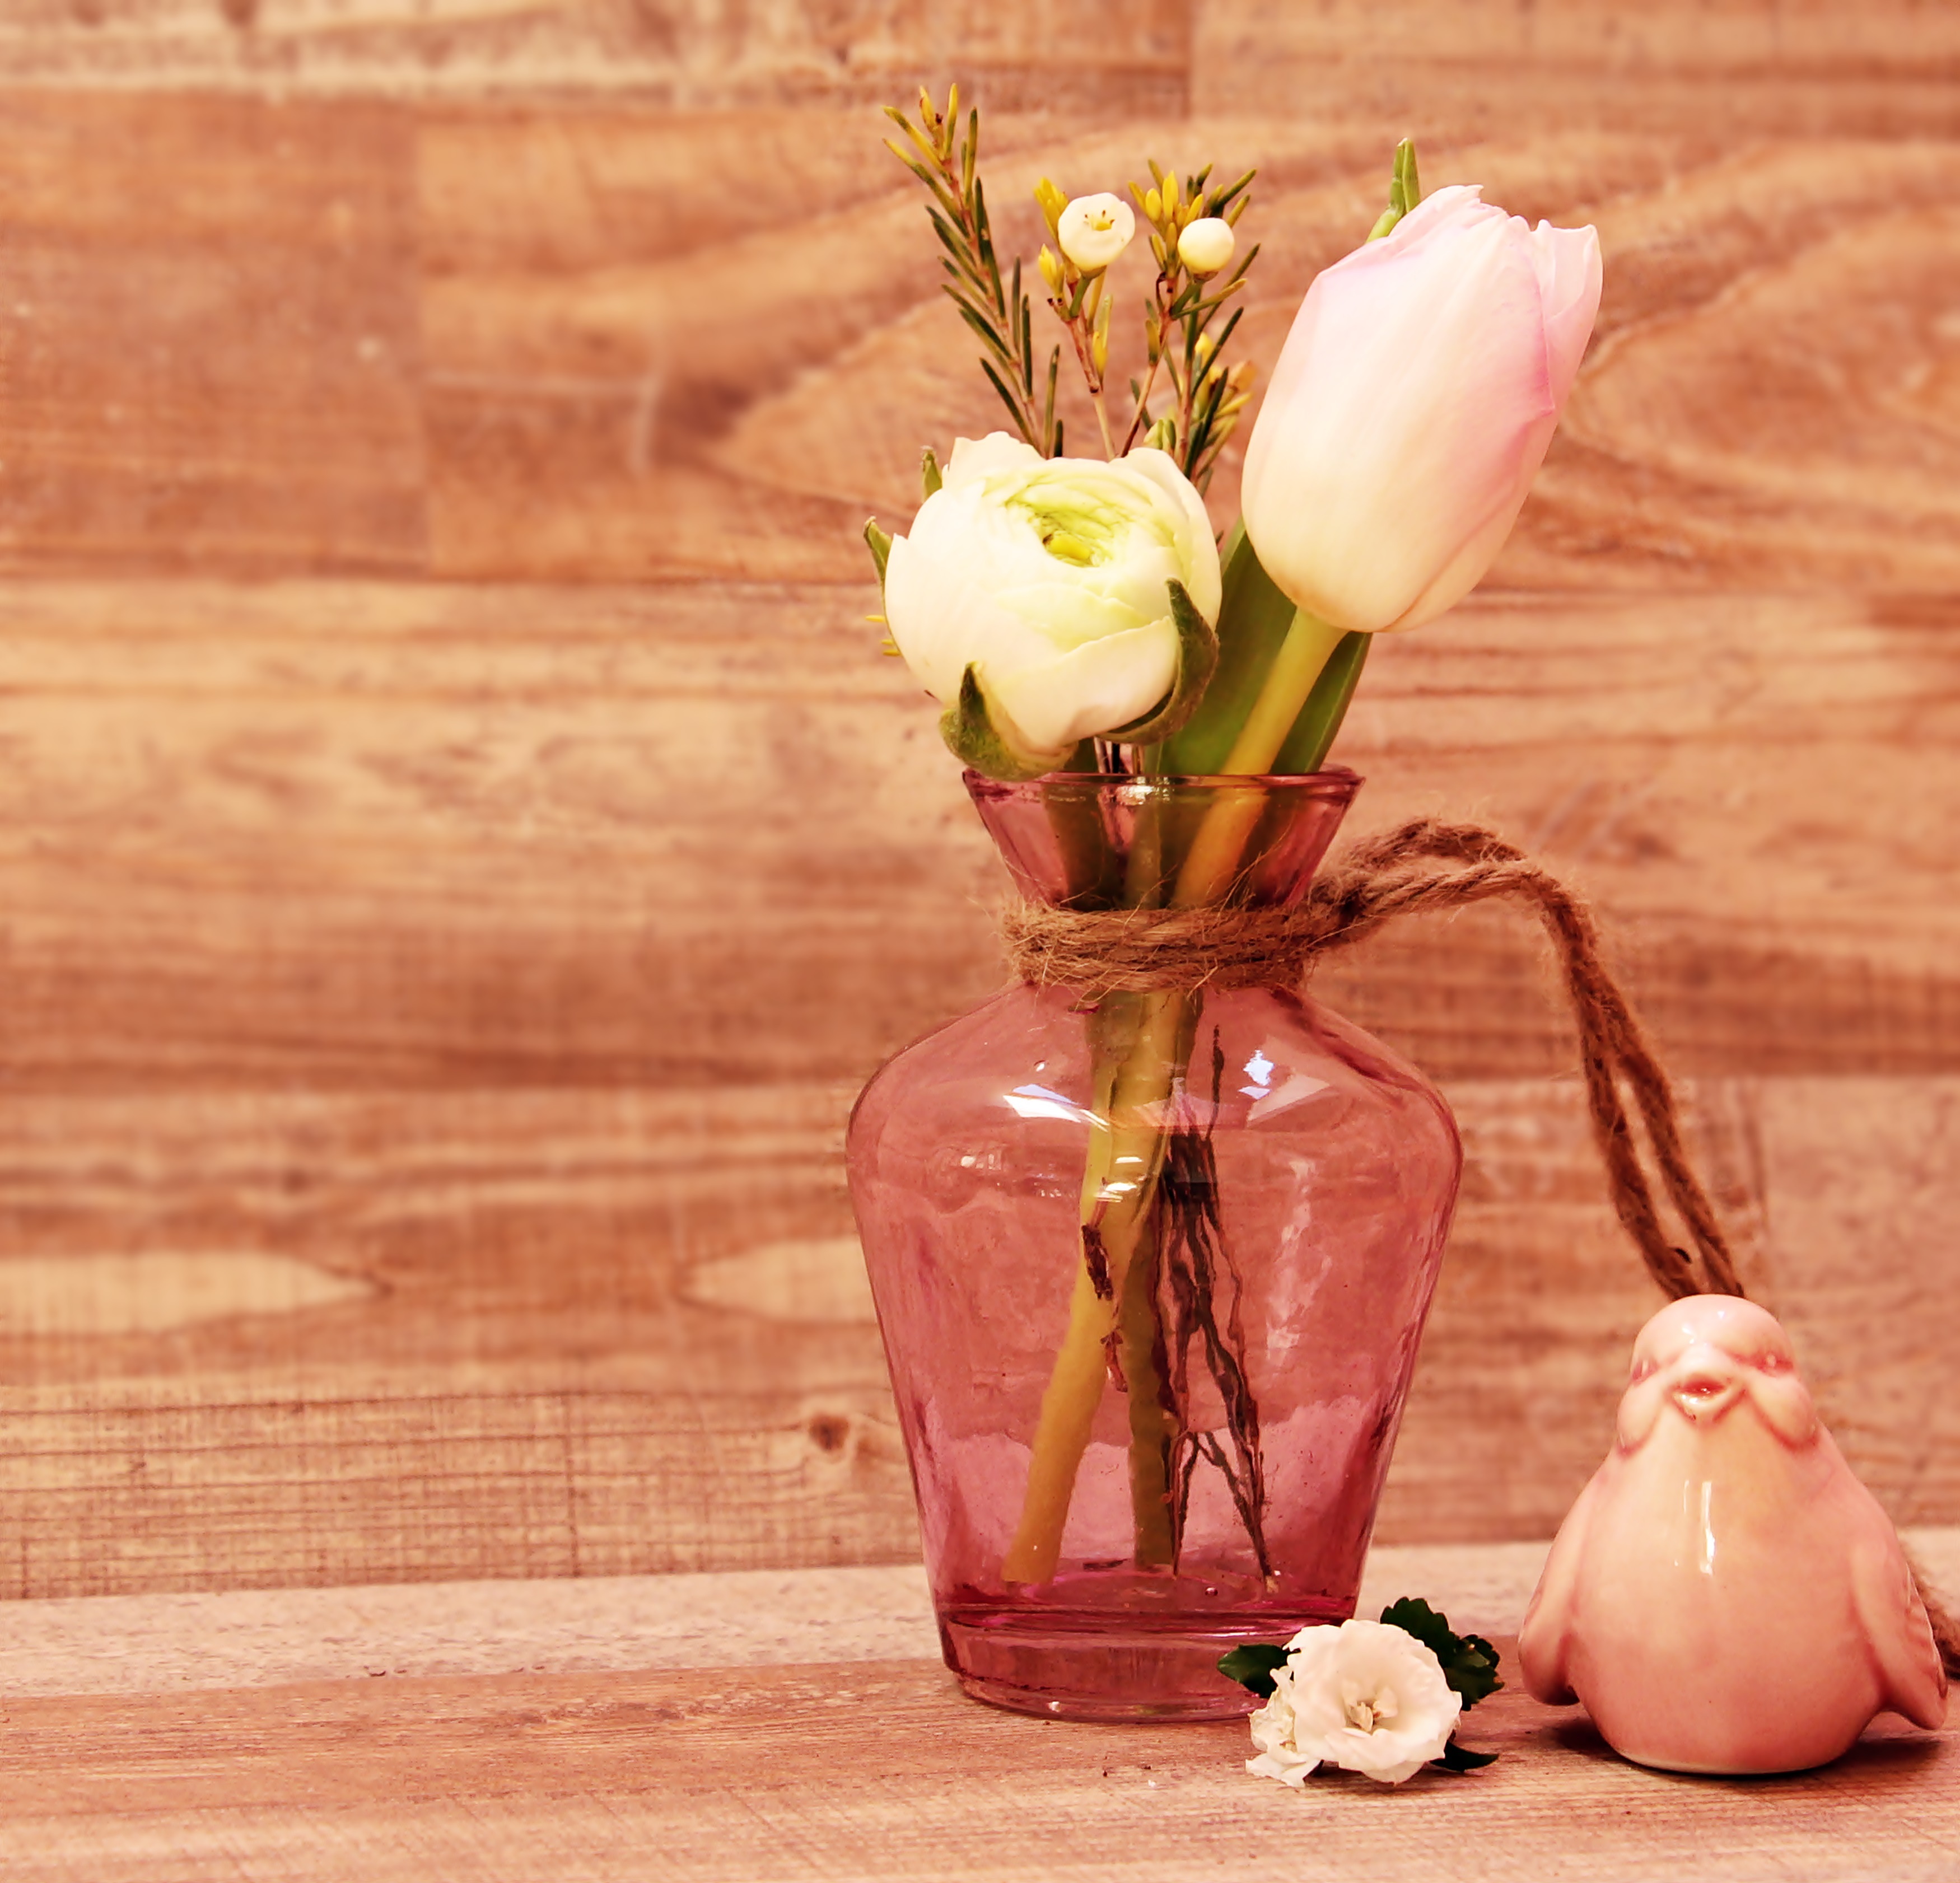
bird, plant, white, flower, petal, bloom, glass, vase, decoration, spring, romance, romantic, bottle, pink, lighting, flora, still life, map, thank you, deco, flowers, cheerful, floral greeting, postcard, tulips, loop, frisch, greeting, greeting card, floristry, spring flowers, ranunculus, flavor, fr hlingsanfang, flowering plant, mother's day, flower bouquet, flower vase, cut flowers, centrepiece, tulips pink, land plant, bow pink, pink bird